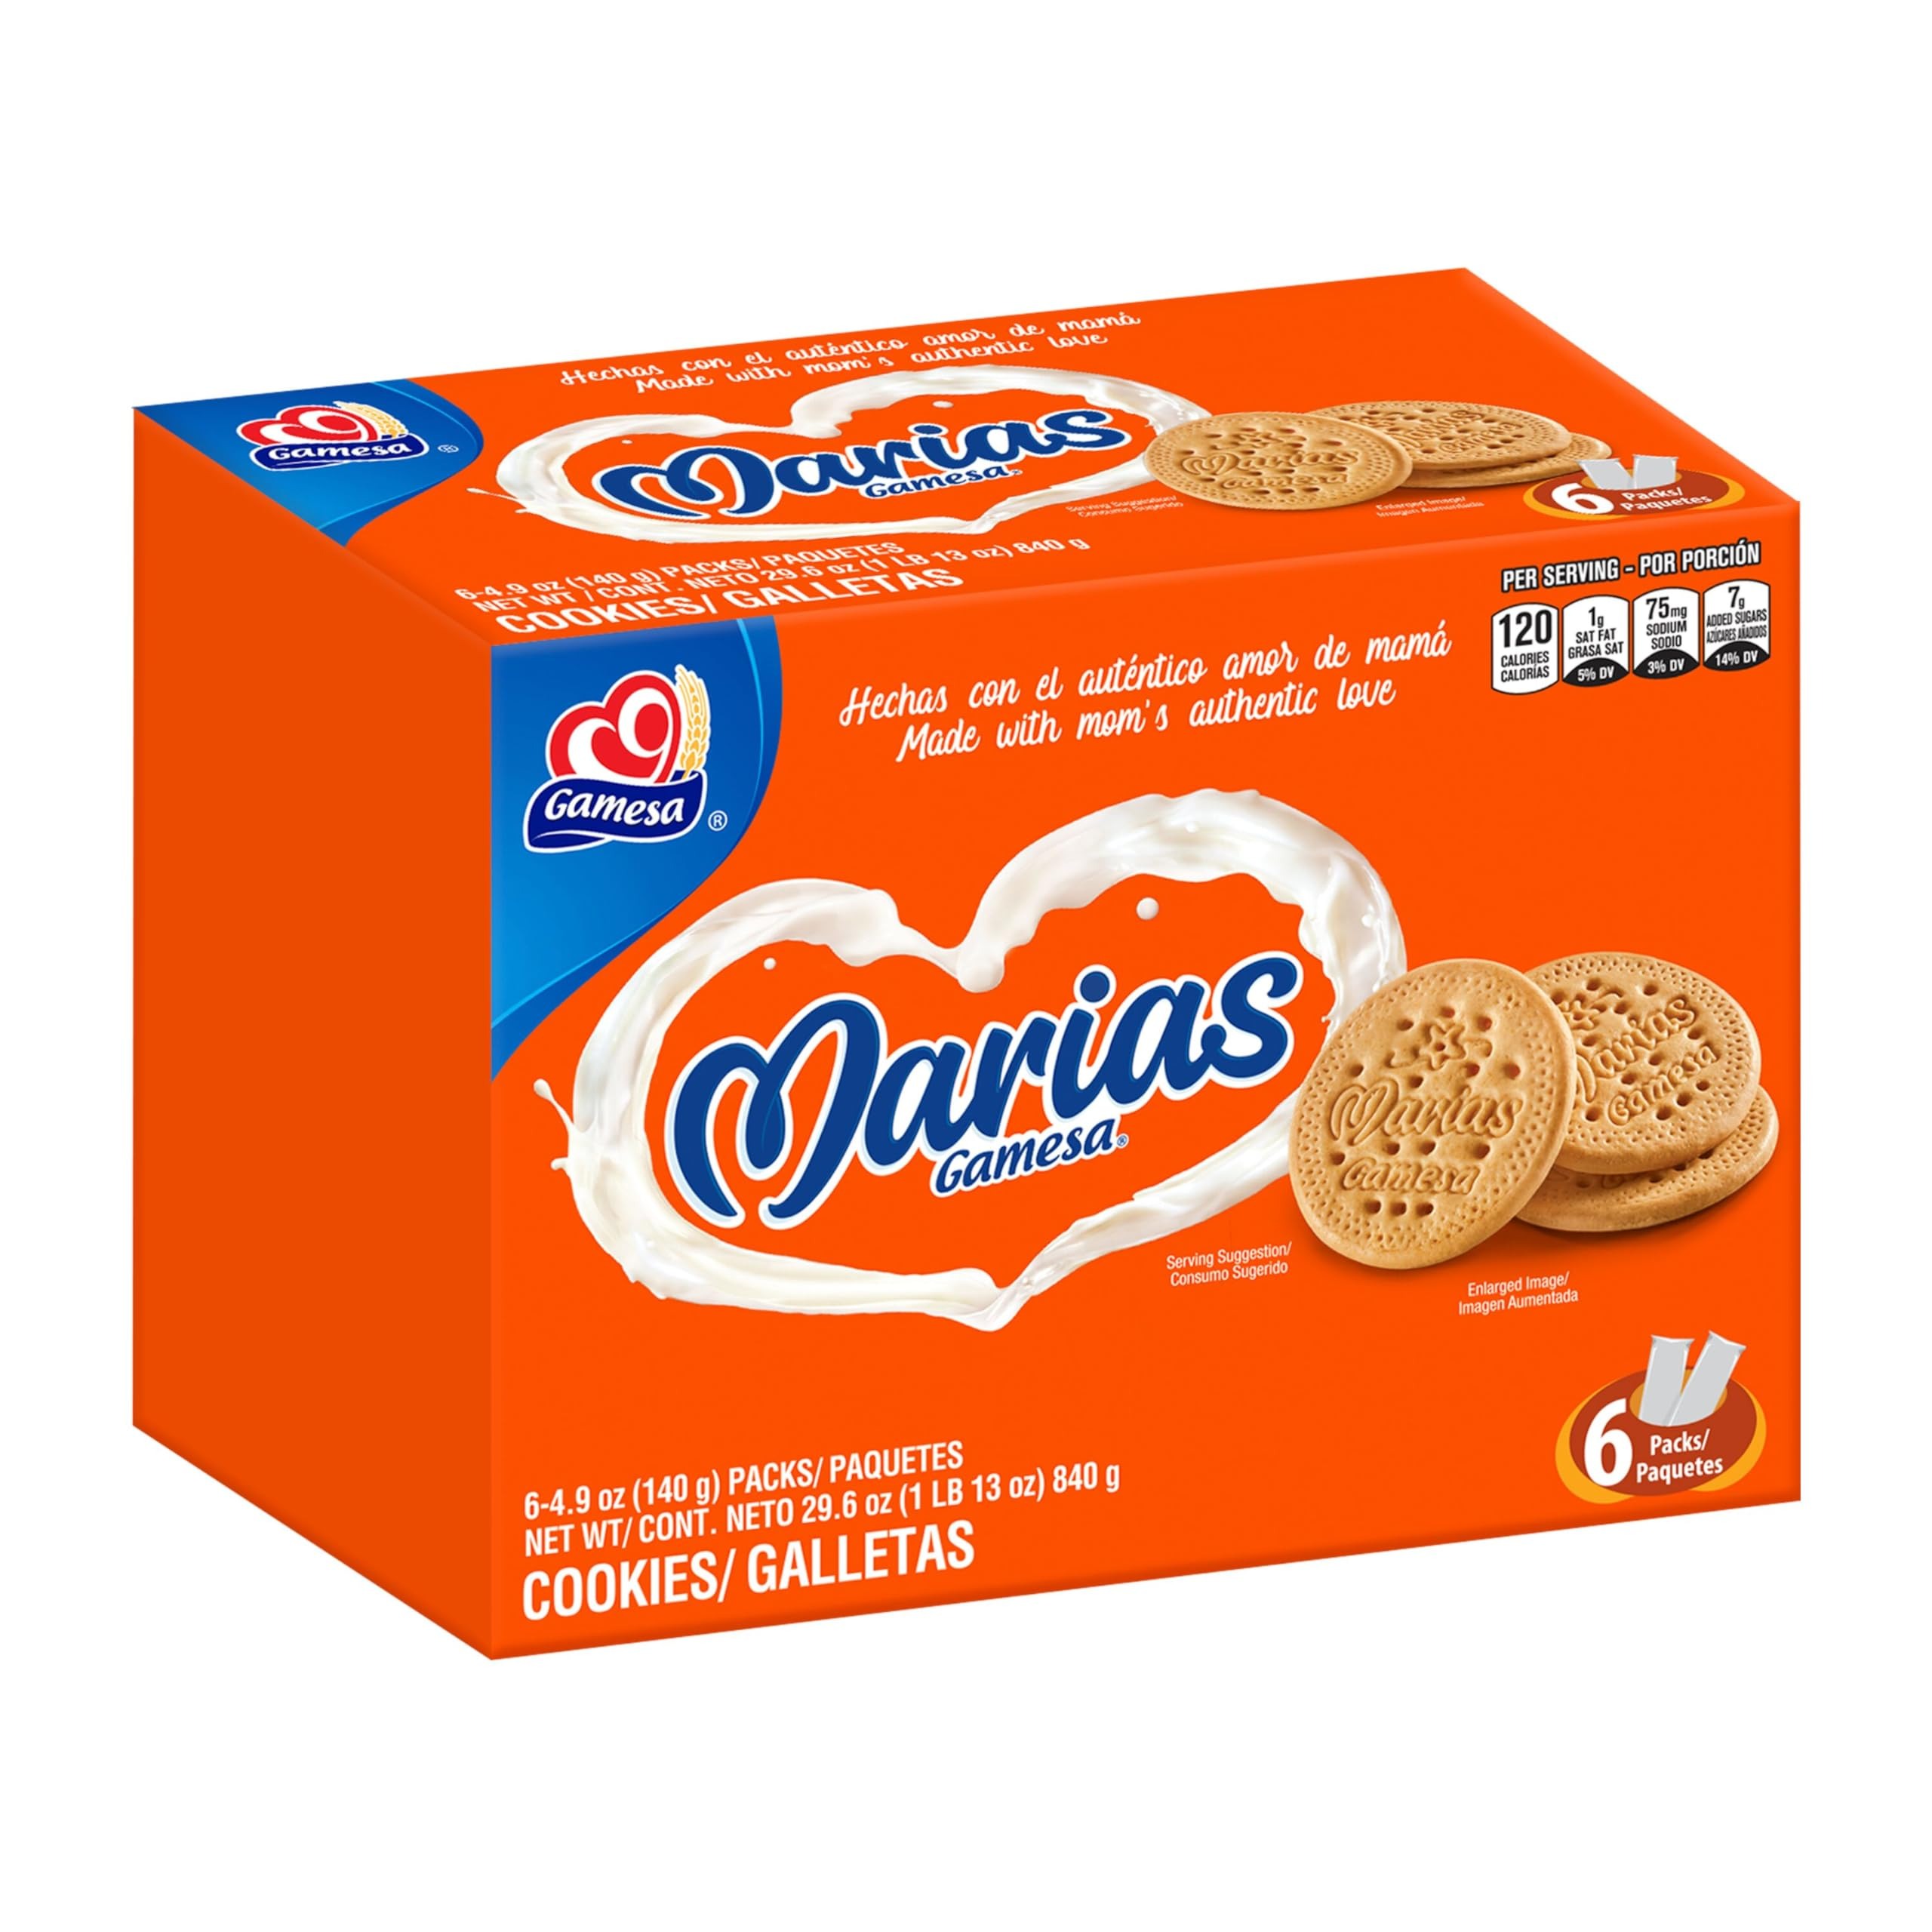
Item Name: Gamesa Marias Cookies 4.9oz Sleeves, 29.6oz Total (Pack of 6)
Bullet Point 1: Enjoy Marias Gamesa, Mexico's #1 cookie that is authentic as mom's love
Bullet Point 2: From generation to generation, Latin families choose Marias Gamesa as their favorite cookie for snacks, desserts or preparing recipes with a touch of love
Bullet Point 3: Includes (6) 4.9 Oz packs of Gamesa Marias cookies
Bullet Point 4: Share them with your loved ones
Bullet Point 5: Enjoy them in the morning
Value: 29.4
Unit: Ounce

Price: 4.78